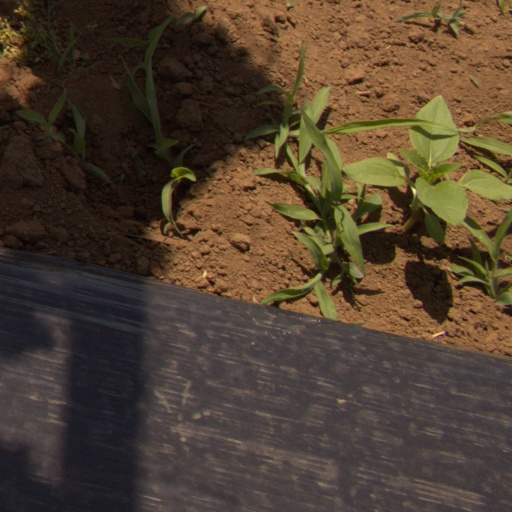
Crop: Jerusalem artichoke